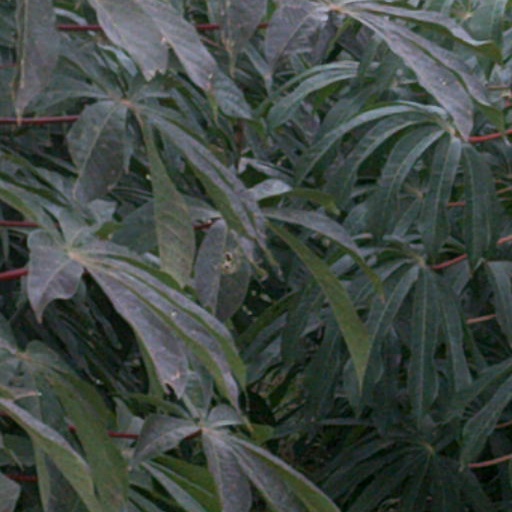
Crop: cassava